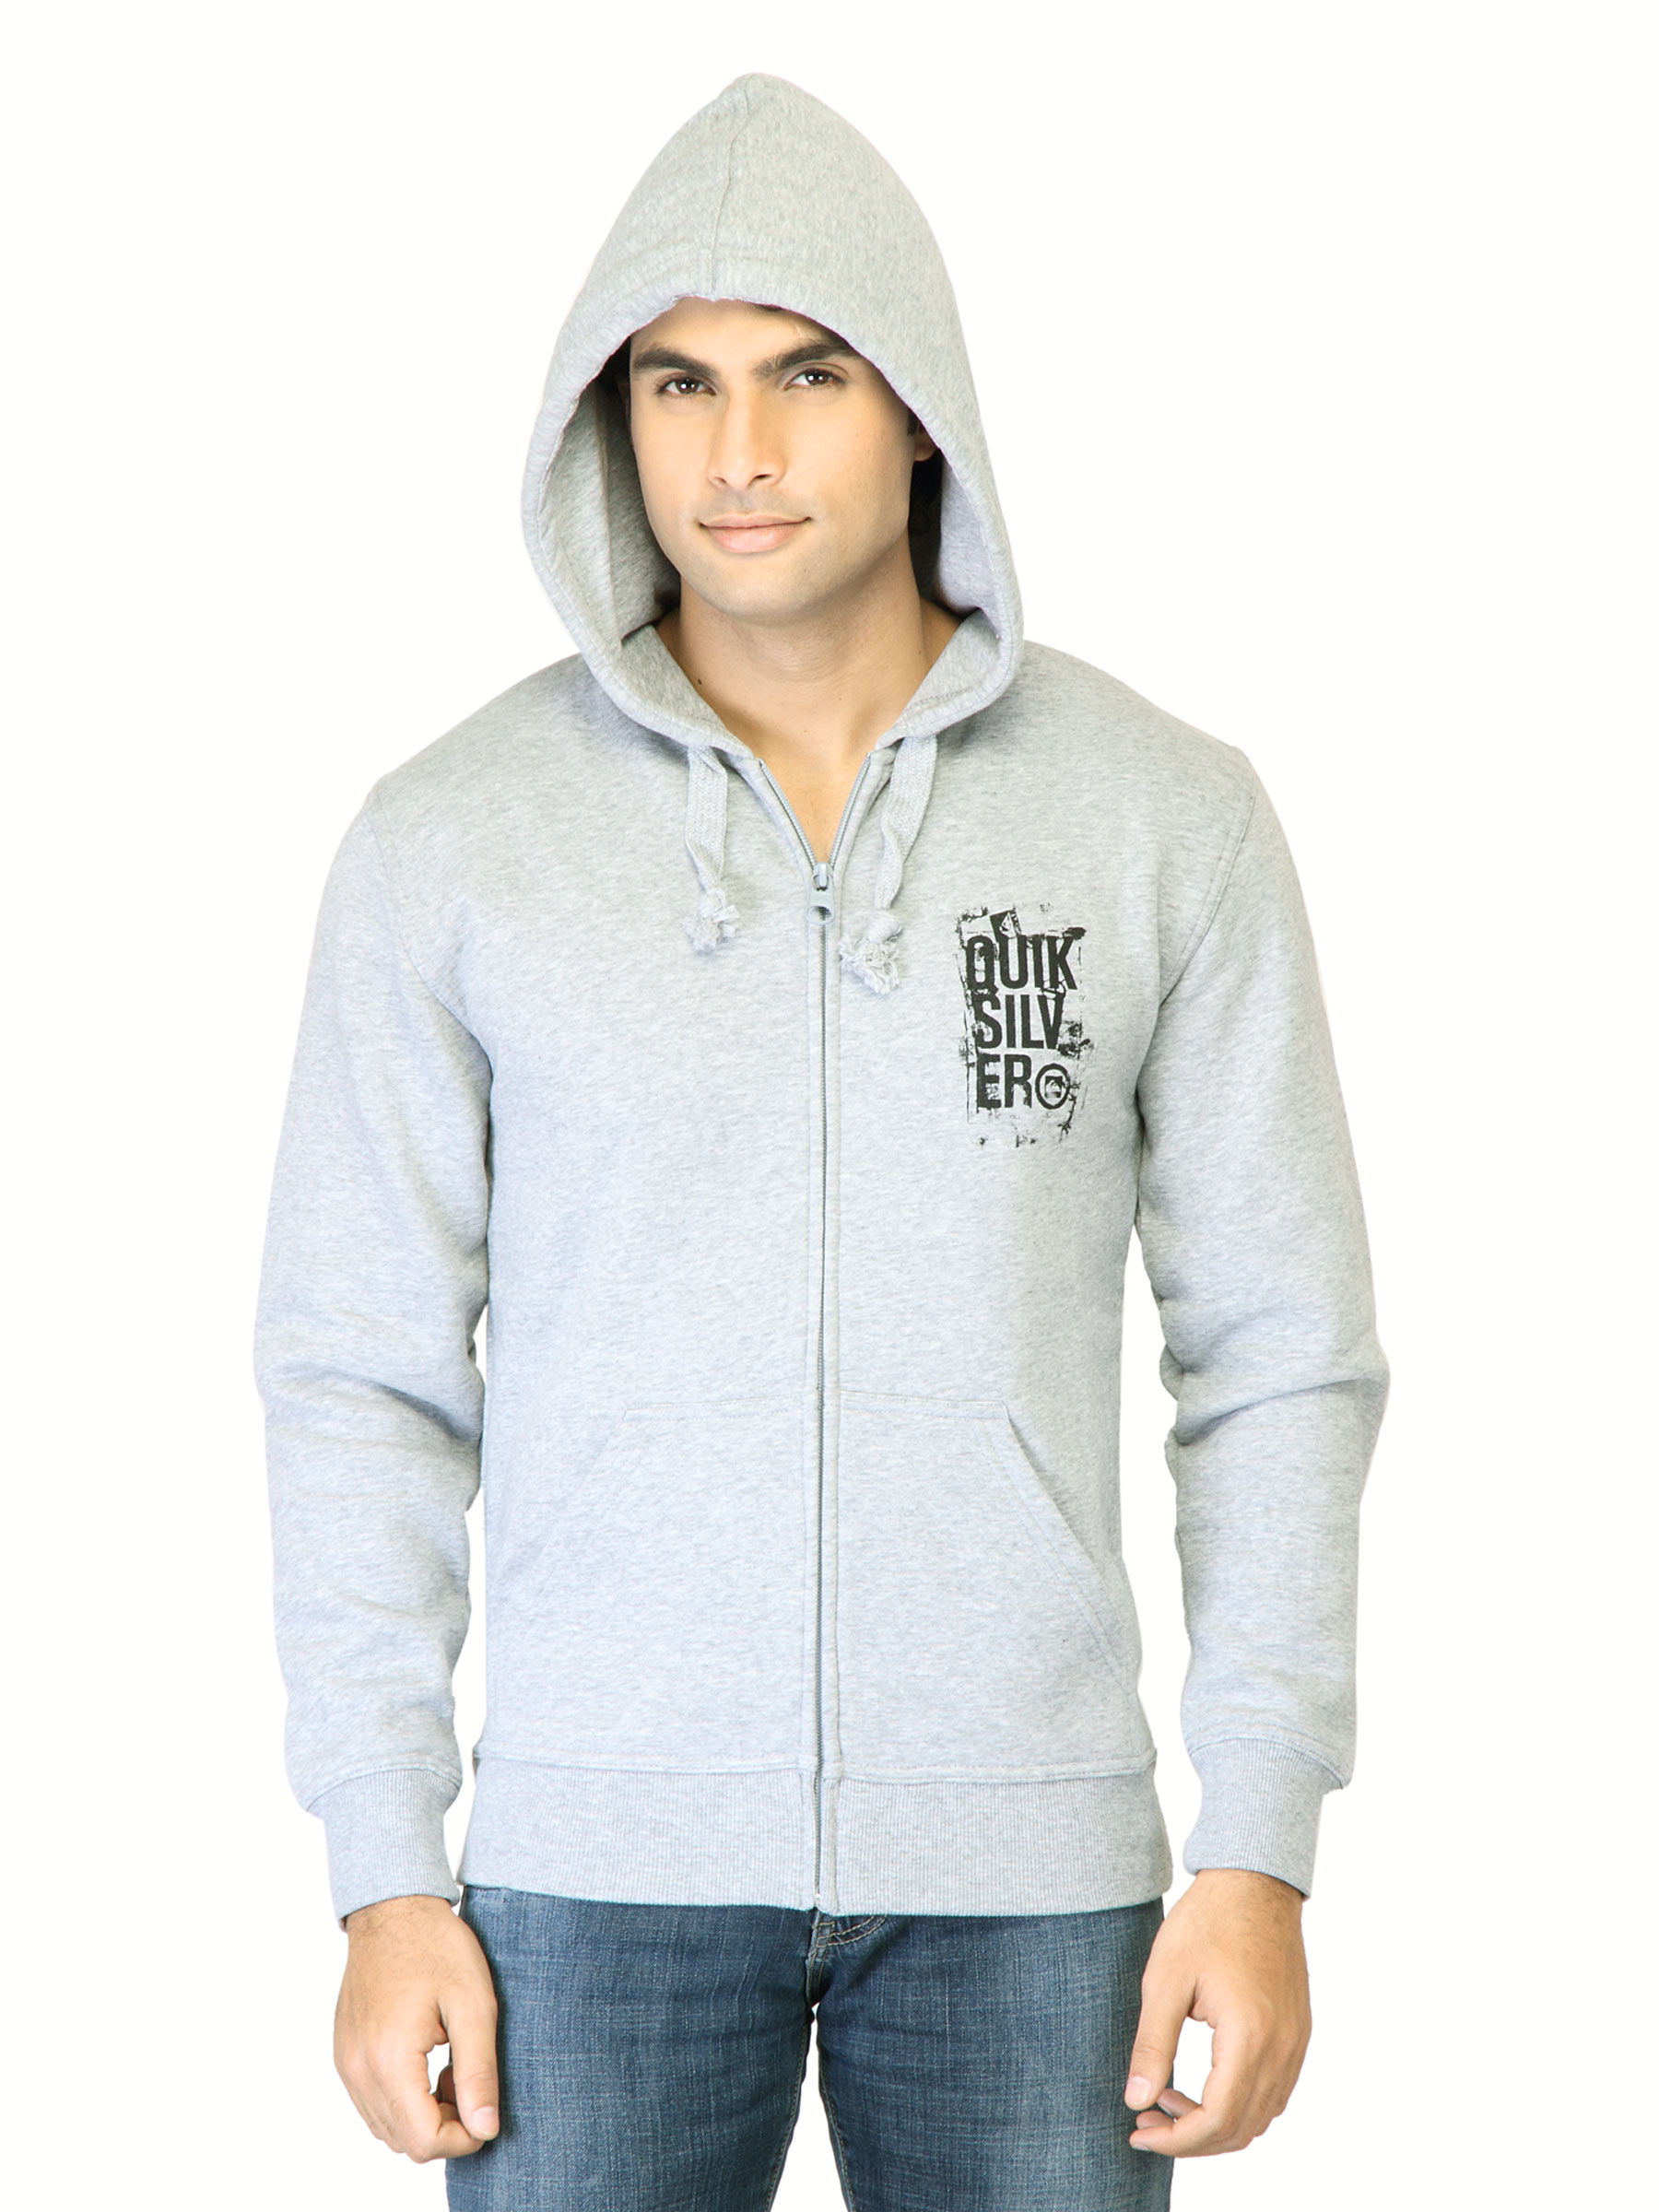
Quiksilver Men Grey Sweatshirt
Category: Apparel / Topwear / Sweatshirts
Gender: Men
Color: Grey
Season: Summer 2012
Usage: Casual